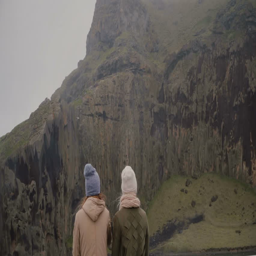
back view of stylish woman walking on the island .